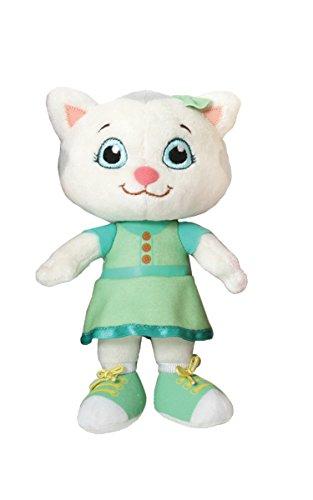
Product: Daniel Tiger's Neighborhood Katerina Kittycat Mini Plush
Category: Toys & Games | Stuffed Animals & Plush Toys
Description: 7" of soft, snuggly plush to cuddle.
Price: $9.45
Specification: ProductDimensions:16x9.2x7inches|ItemWeight:1.6ounces|ShippingWeight:2.4ounces(Viewshippingratesandpolicies)|DomesticShipping:ItemcanbeshippedwithinU.S.|InternationalShipping:ThisitemcanbeshippedtoselectcountriesoutsideoftheU.S.LearnMore|ASIN:B00EXATPK4|Itemmodelnumber:25002|Manufacturerrecommendedage:36months-6years